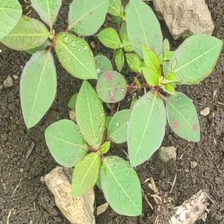
Weed species: Moti_dudhi(Euphorbia_geneculata_L)